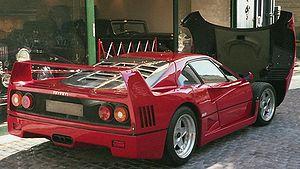
Voiture de collection vendue à Coys of Kensington, Londres